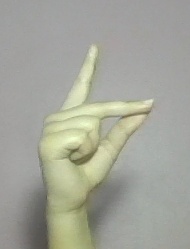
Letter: ta